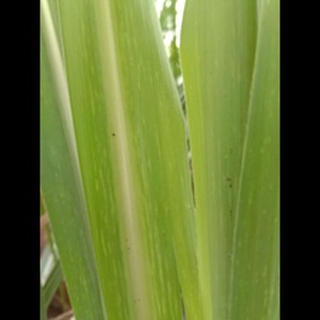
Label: sugarcane_mosaic